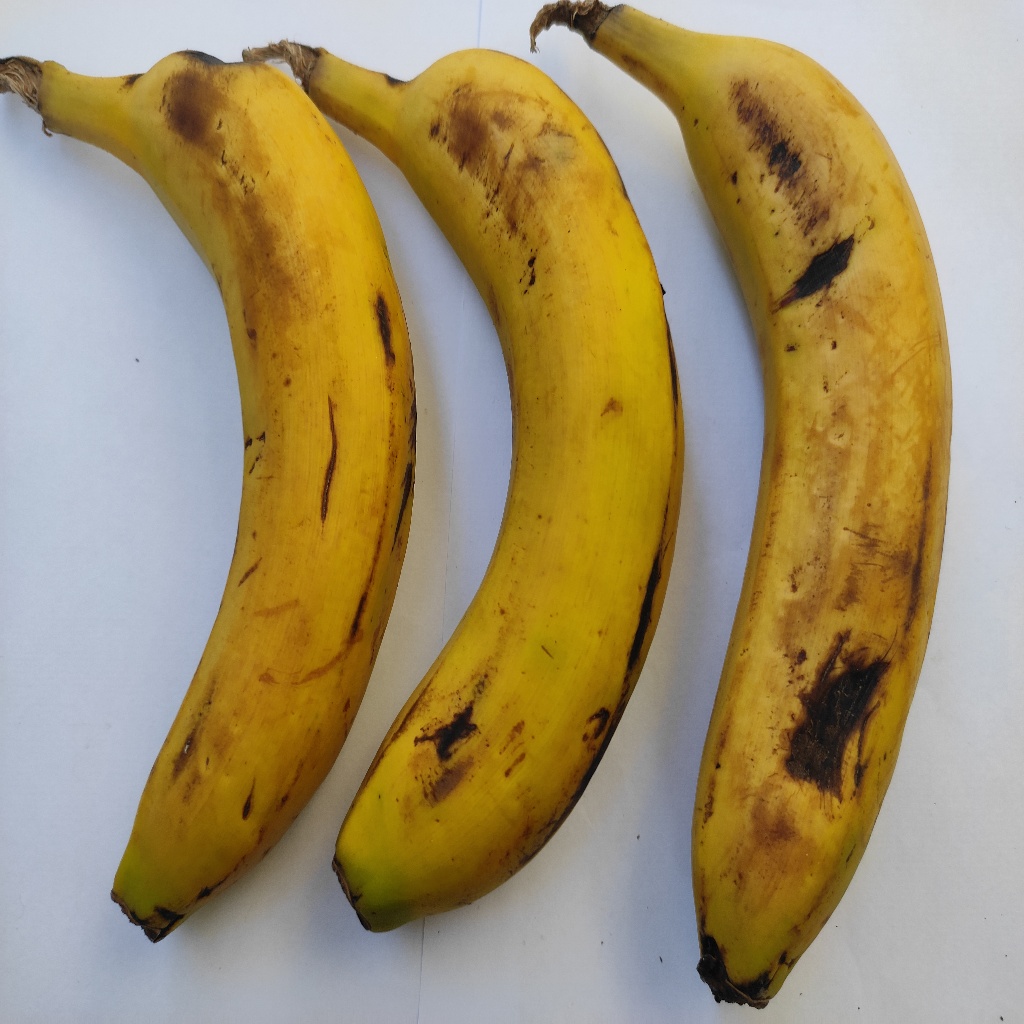
Crop: banana
Quality class: Class_B